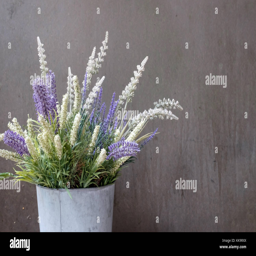
basket with a white and blue flowers against grey wall